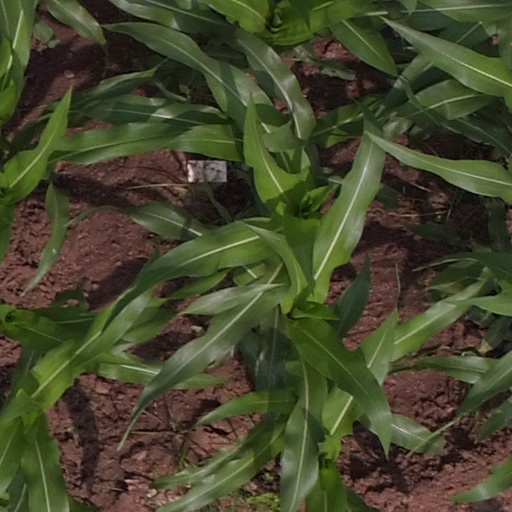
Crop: maize; corn